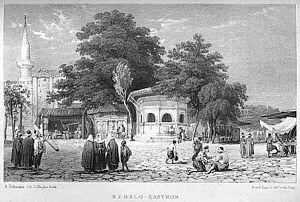
La Crète est la principale île grecque et également l'une des plus méridionales de Grèce. Elle représente une des frontières symboliques entre l'Occident et l'Orient.